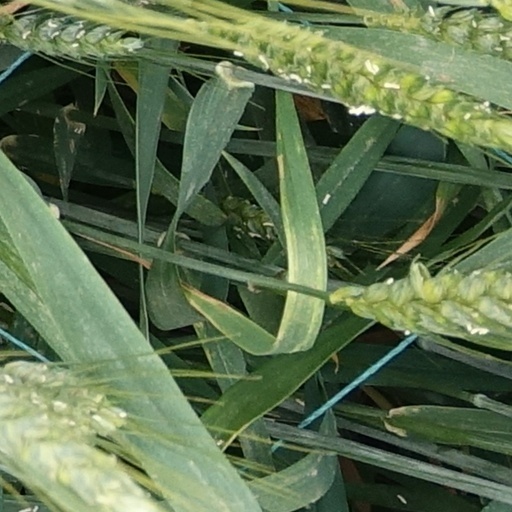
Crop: wheat